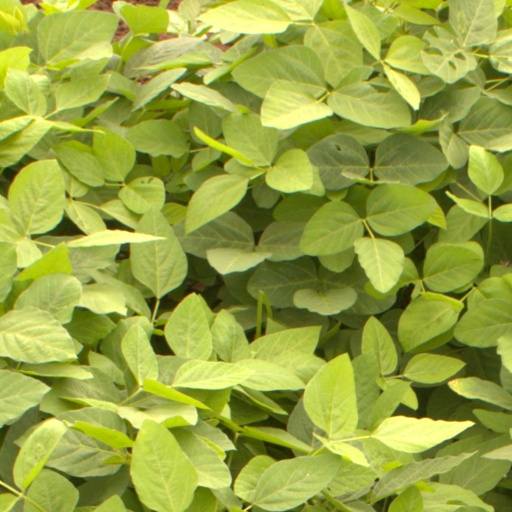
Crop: soybean